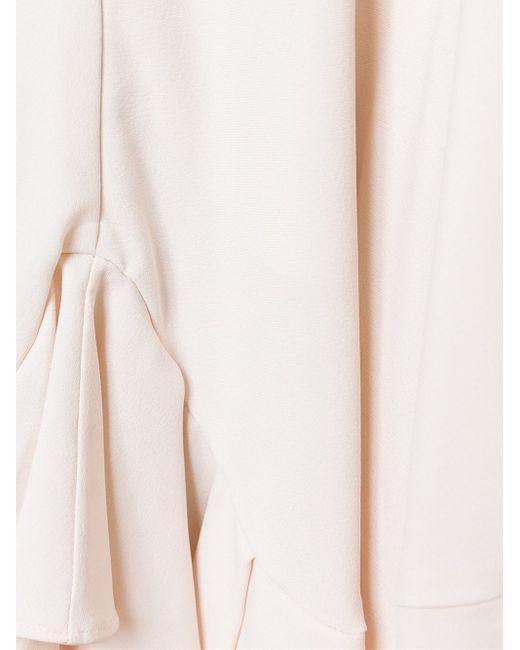
Ein Rüschenhemd oder -kleid aus Baumwolle in Beige